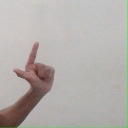
अक्षर: ल